Guards Crimean War Memorial

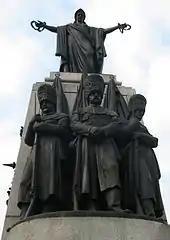
Detail of the Guards' Memorial

It was unveiled in 1861 and consisted of the statues of three Guardsmen, with a female allegorical figure referred to as Honour. It was cast in bronze, with components cast from cannons melted down that had been captured at the siege of Sevastopol. The sculptor was John Bell.